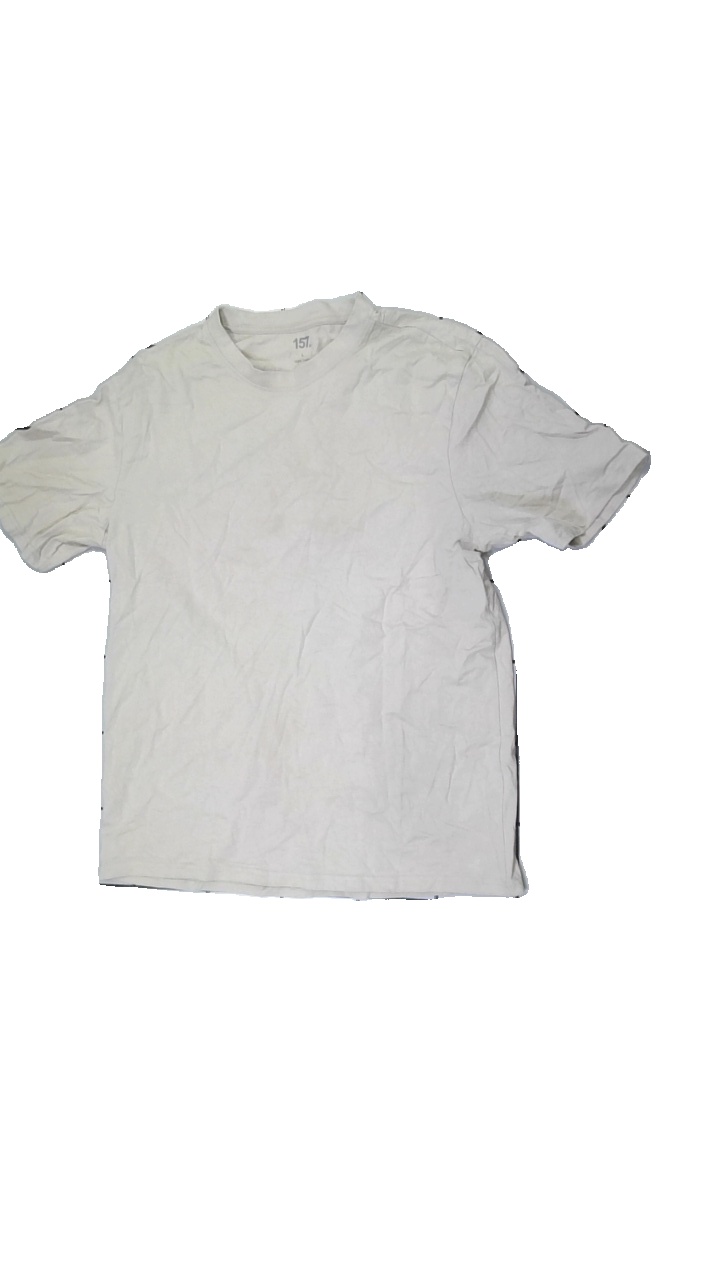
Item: T-shirt (Men)
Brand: Lager 157
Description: Beige t-shirt
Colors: Beige
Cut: C-collar, Loose
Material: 100% Cotton
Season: All
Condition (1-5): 2
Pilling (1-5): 5
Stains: Minor
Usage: Recycle
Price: <50